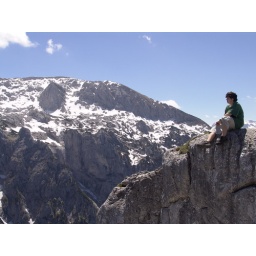
Zach Minute, sitting atop a rock formation near the top of &amp;quot;Eagle's Nest&amp;quot;.